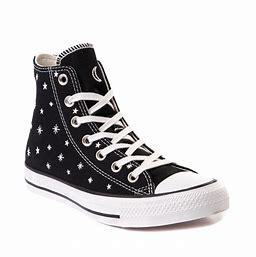
Brand: Converse
Model: Chuck Taylor All Star Hi